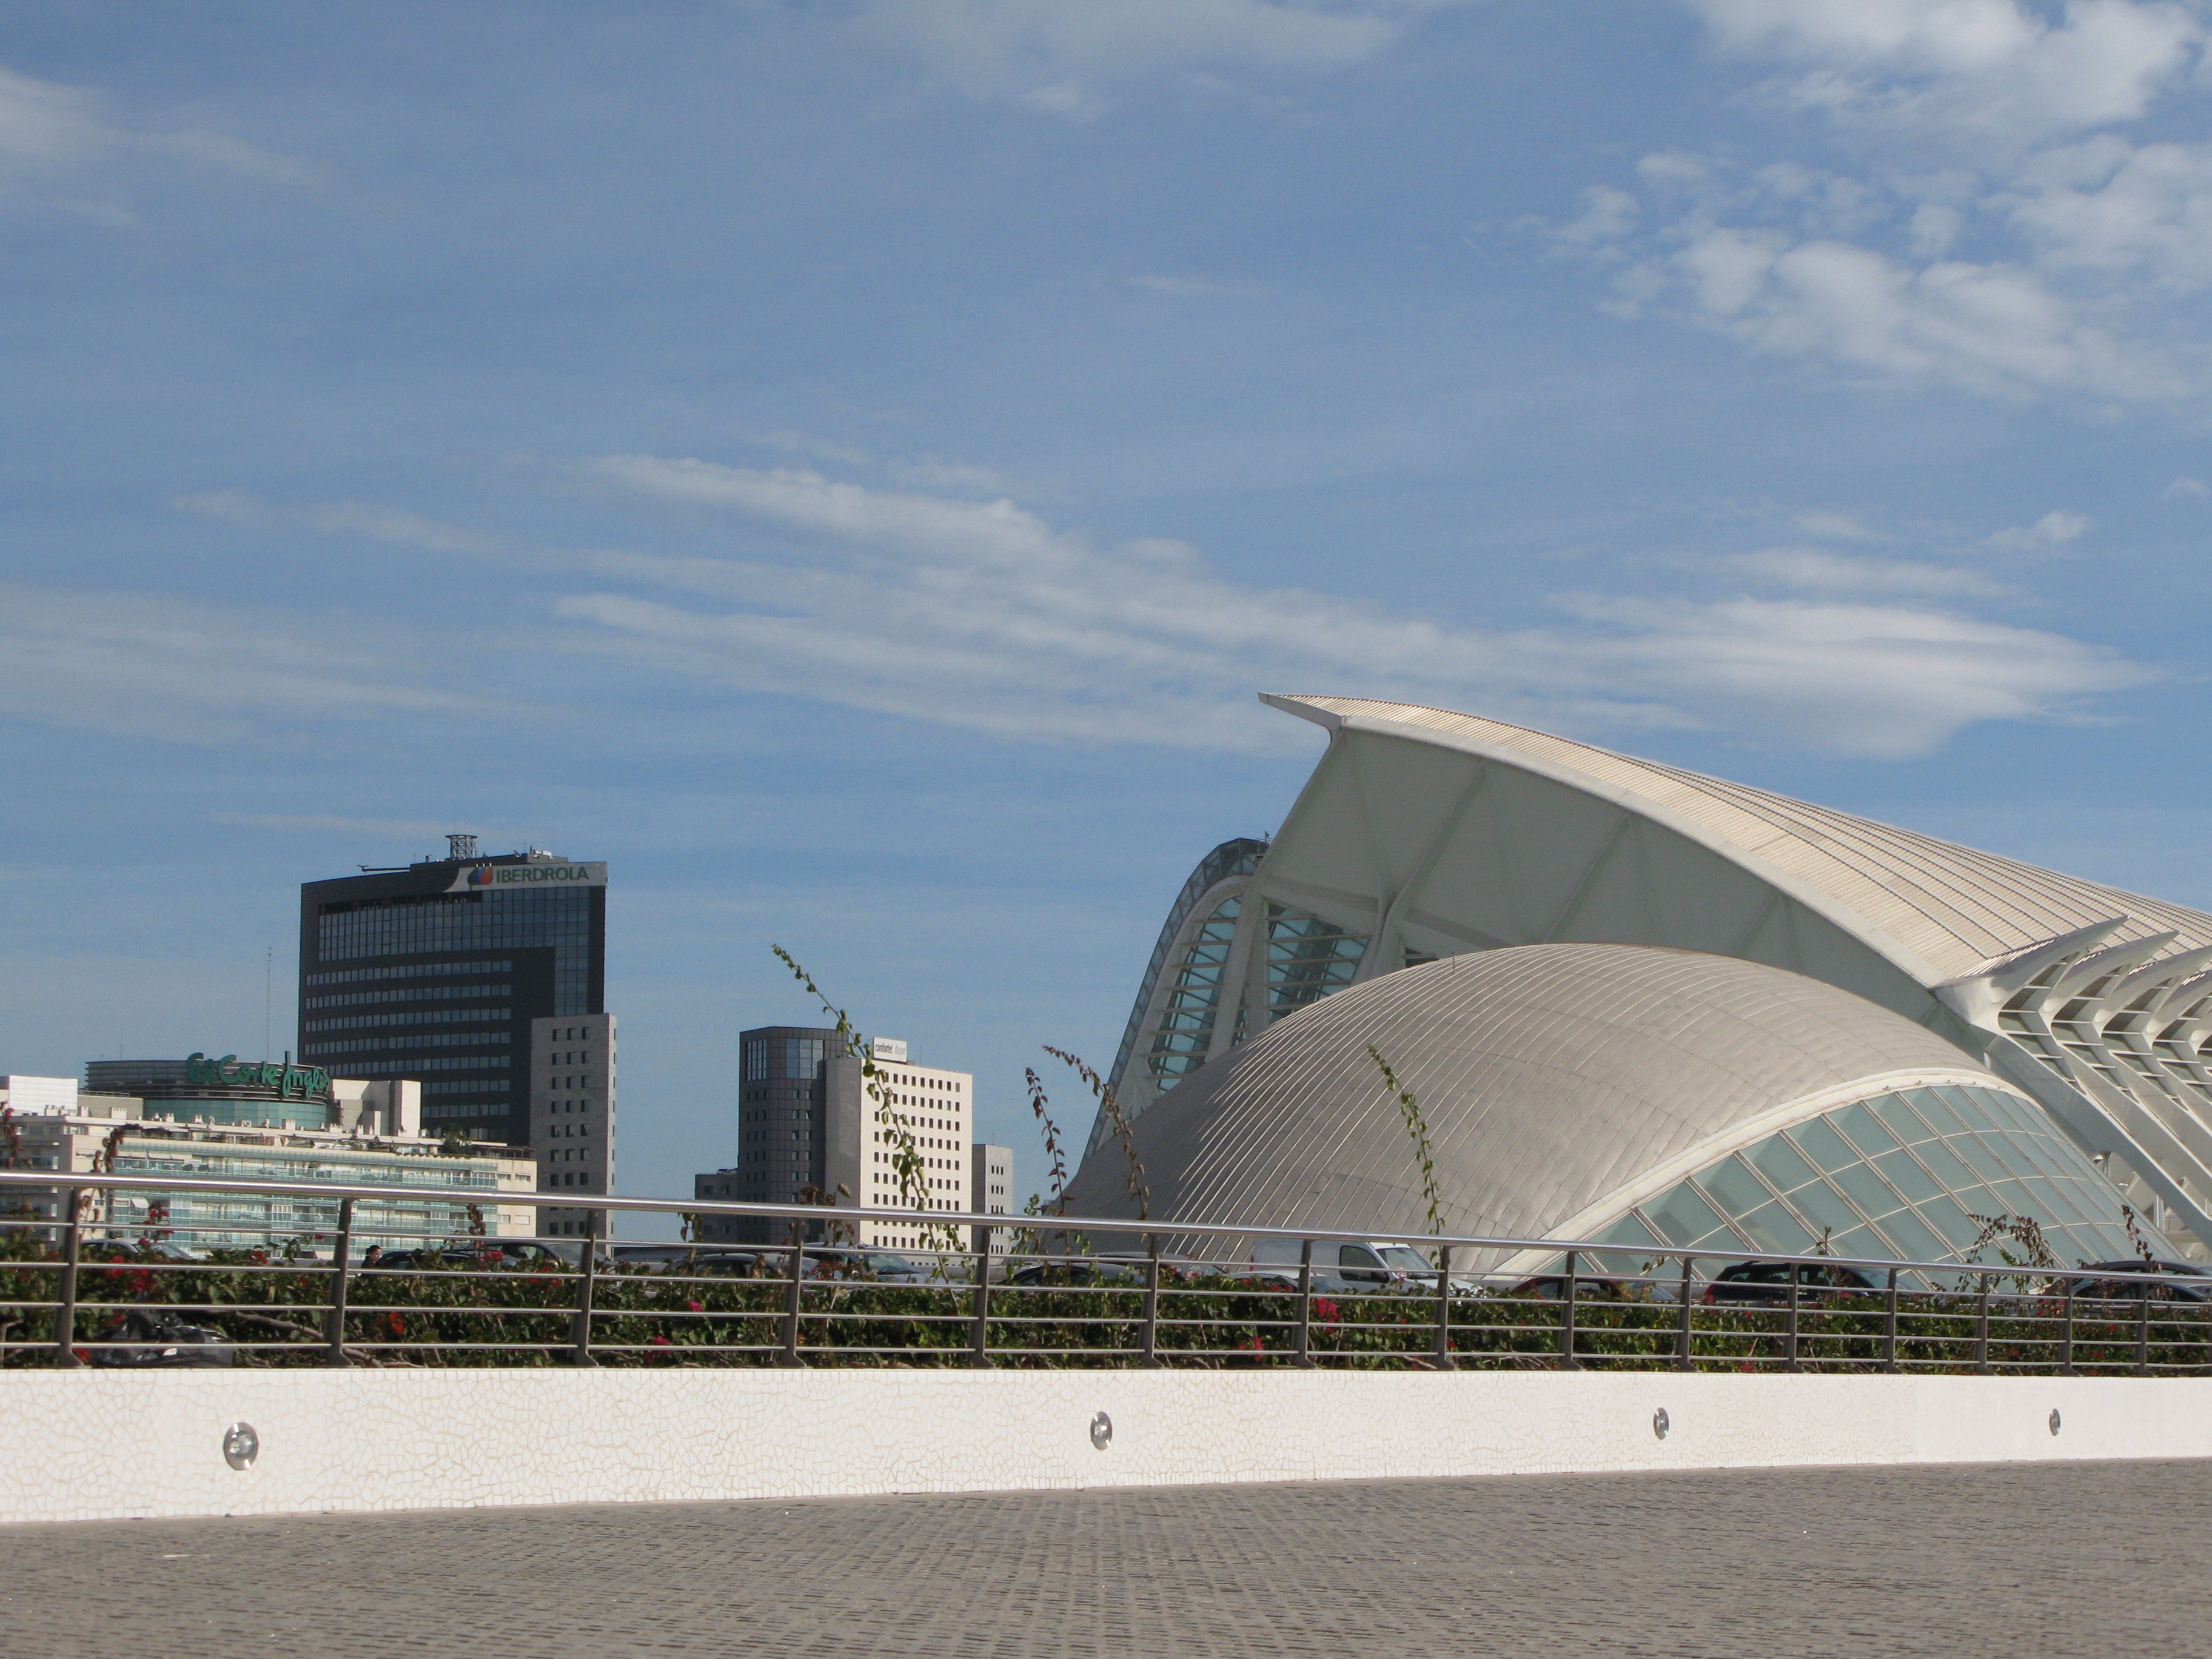
sea, architecture, structure, skyline, view, building, city, skyscraper, urban, cityscape, downtown, tower, scenic, scenery, landmark, metropolitan, tourism, stadium, arena, spain, modern building, buildings, valencia, metropolis, atmosphere of earth, sport venue